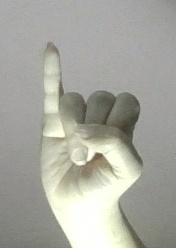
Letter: meem